Kalina Lake

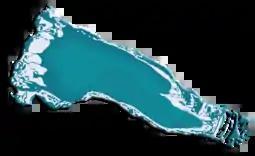
Map

Kalina Lake or Busch Lake is a lake in the Sur Lípez Province, Potosí Department, Bolivia. At an elevation of 4525 m, its surface area is 20.6 km.